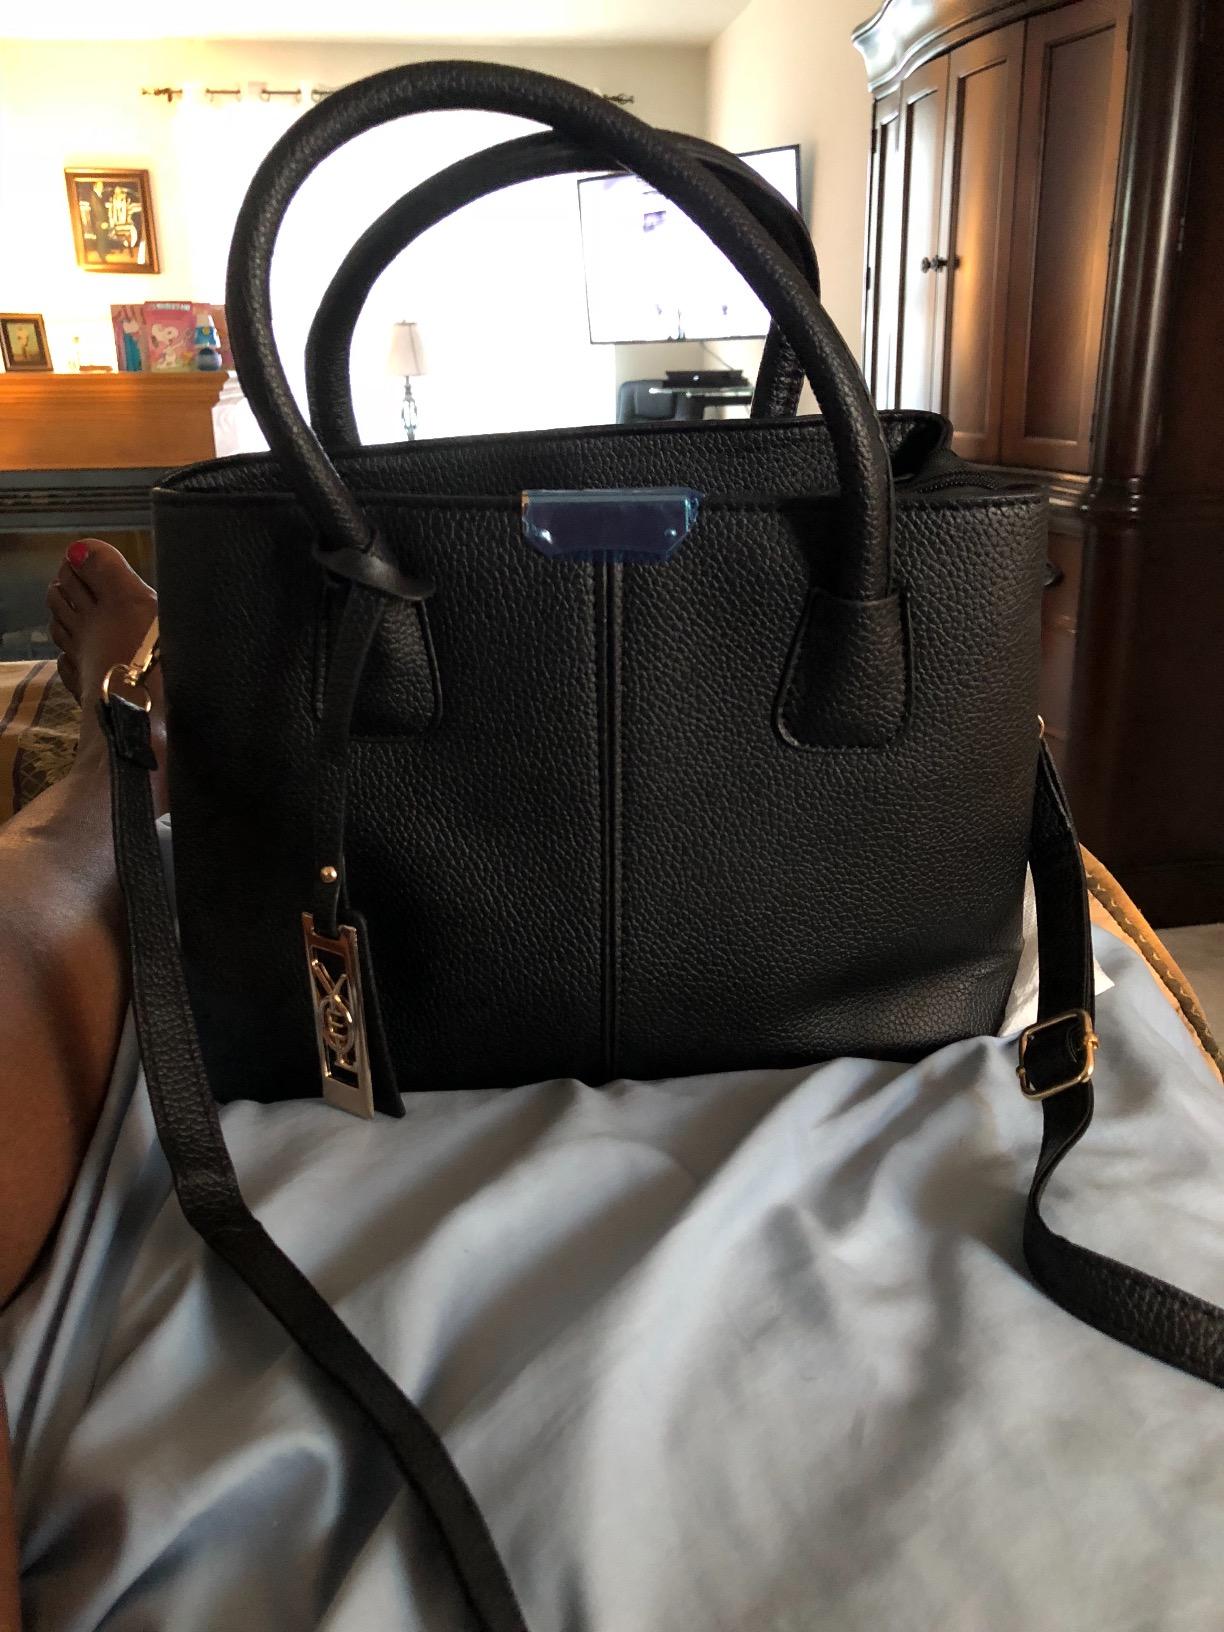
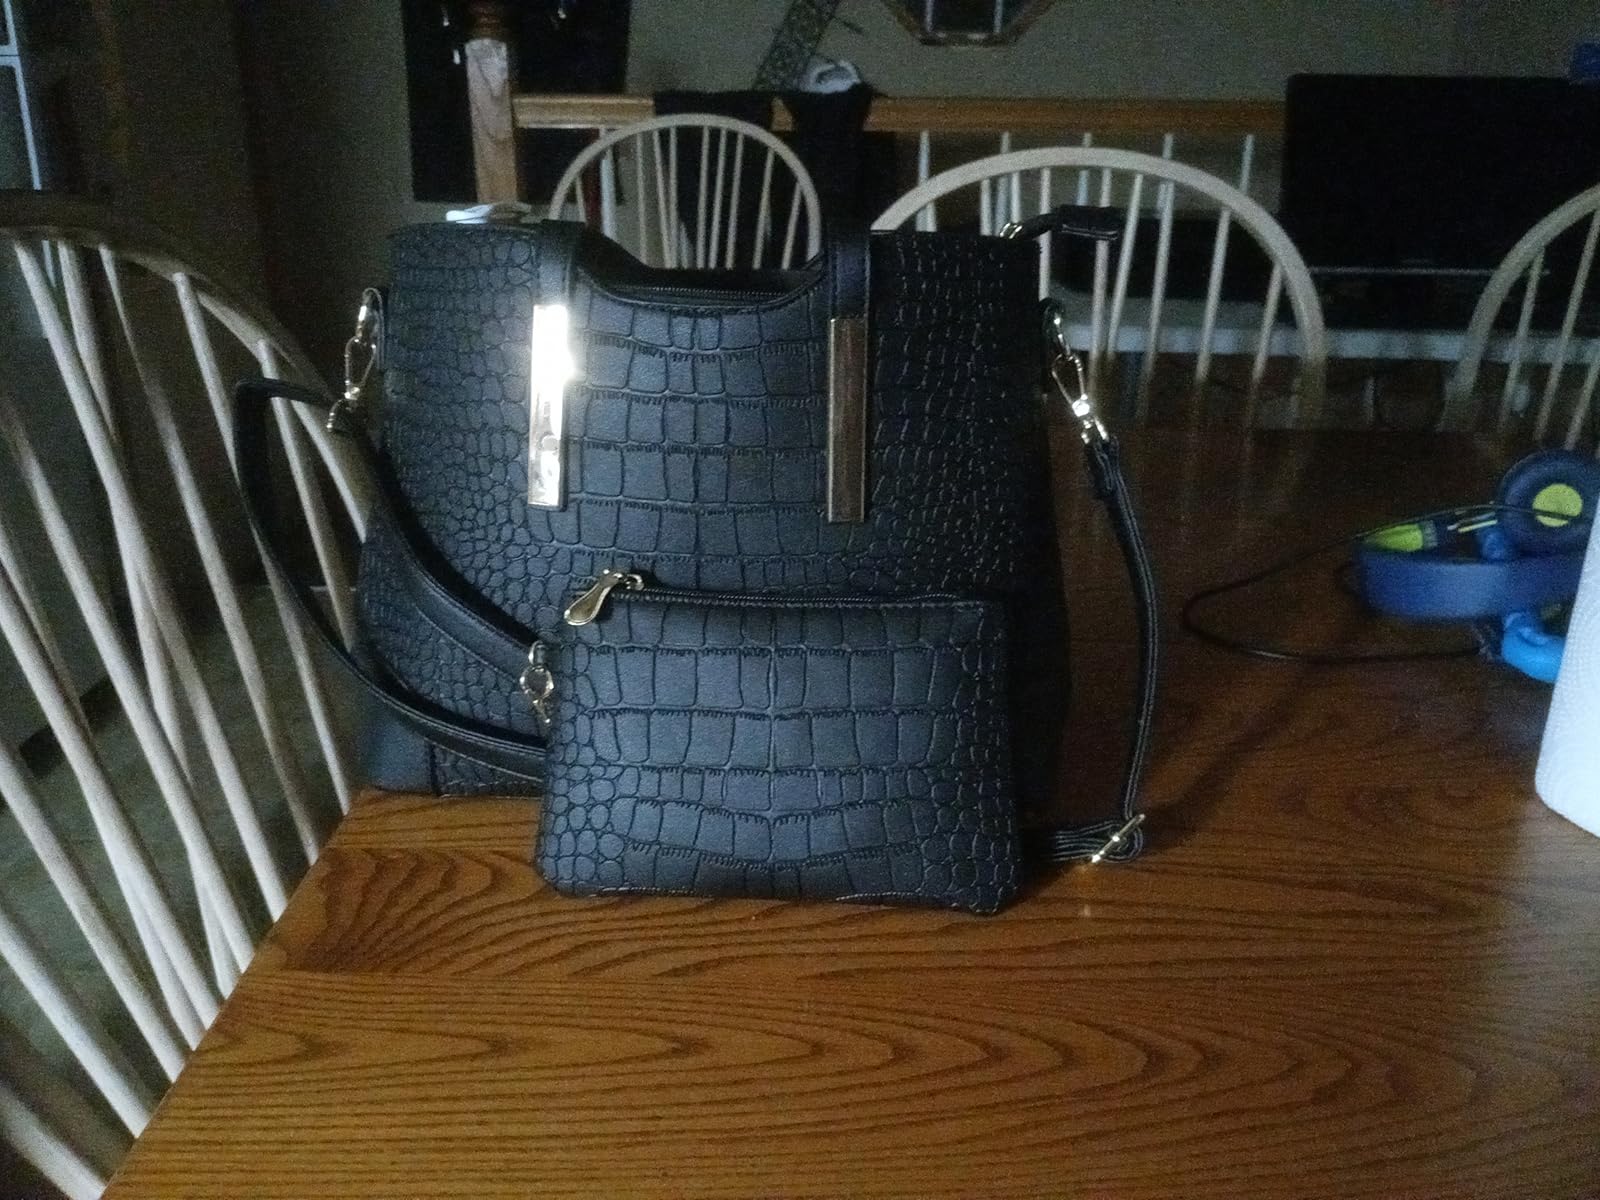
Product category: accessories_handbag
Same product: no